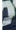
Number: 7